Joseph William Drexel

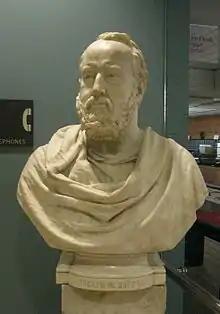
1889 bust of Drexel by John Quincy Adams Ward at the New York Public Library for the Performing Arts

Drexel was an avid collector of music, eventually amassing a collection of over 6,000 items. Upon his death, the Drexel Collection was accepted by the Lenox Library. When the Lenox Library was joined with those of John Jacob Astor and Samuel Tilden to form The New York Public Library, Drexel's collection became the basis for the Library's Music Division, housed today in the New York Public Library for the Performing Arts.